George Knight (EastEnders)

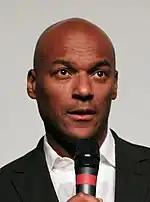
Colin Salmon ("pictured") plays George Knight.

On 28 March 2023, the show announced that established actor Colin Salmon had been cast as George, and would join the show as the patriarch of the Knight family, which included George, his partner Elaine Peacock (Harriet Thorpe), and his daughters Gina (Francesca Henry) and Anna (Molly Rainford). Salmon was pleased to join the show and expressed excitement to explore George's character, believing he was able to embody some of George's characteristics. He continued by commenting that he had a "great affinity" for the show and that he was excited to become part of its history. Salmon explained that due to his wife's health, he wasn't able to work abroad, so decided to try for "EastEnders" after his agent suggested it. The actor said that executive producer Chris Clenshaw drew him to the role due to his passion for the show. The actor recalled some people warning him against working on a soap opera, but he detailed that he enjoyed the work ethic of it. He later opined that starring on a serial excited him as it allowed to "really explore character and impact". Salmon began filming in March 2023.